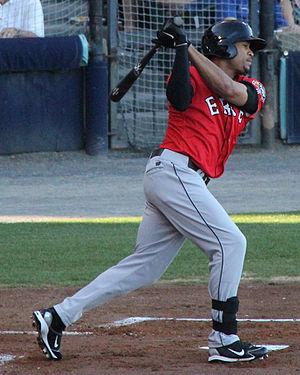
Daniel Fields est un joueur de champ extérieur des White Sox de Chicago de la Ligue majeure de baseball.